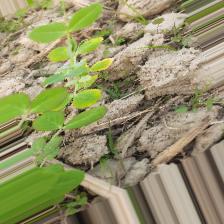
Label: Ascochyta blight